Liaquat Ali Khan

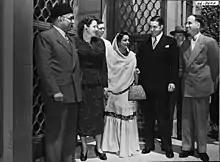
Prime minister Ali Khan meeting with President and faculty of the MIT in May 1950.

After independence, Khan was appointed as the first Prime Minister of Pakistan by the founding fathers of Pakistan. The country was born during the initial beginning of the extensive competition between the two world superpowers, the United States and Soviet Union. Khan faced with mounted challenges and difficulties while trying to administer the country. Khan and the Muslim League faced dual competitions with socialists in West-Pakistan and, the communists in East Pakistan. The Muslim League found it difficult to compete with socialists in West Pakistan, and lost considerable support in favor of socialists led by Marxist leader Faiz Ahmad Faiz. In East Pakistan, the Muslim League's political base was eliminated by both the newly-formed All-Pakistan Awami Leagueled by Huseyn Shaheed Suhrawardy and the Communist Party of Pakistan led by Sajjad Zaheer. On the internal front, Khan, faced with socialist nationalist challenges and different religious ideologies saw the country fall into more unrest. Problems with Soviet Union and Soviet bloc further escalated after Khan failed to make a visit to Soviet Union, despite his intentions. Khan envisioned a non-aligned foreign policy, however despite some initiatives, the country became more dependent on the United States and this ultimately influenced Khan's policy towards the Western bloc.